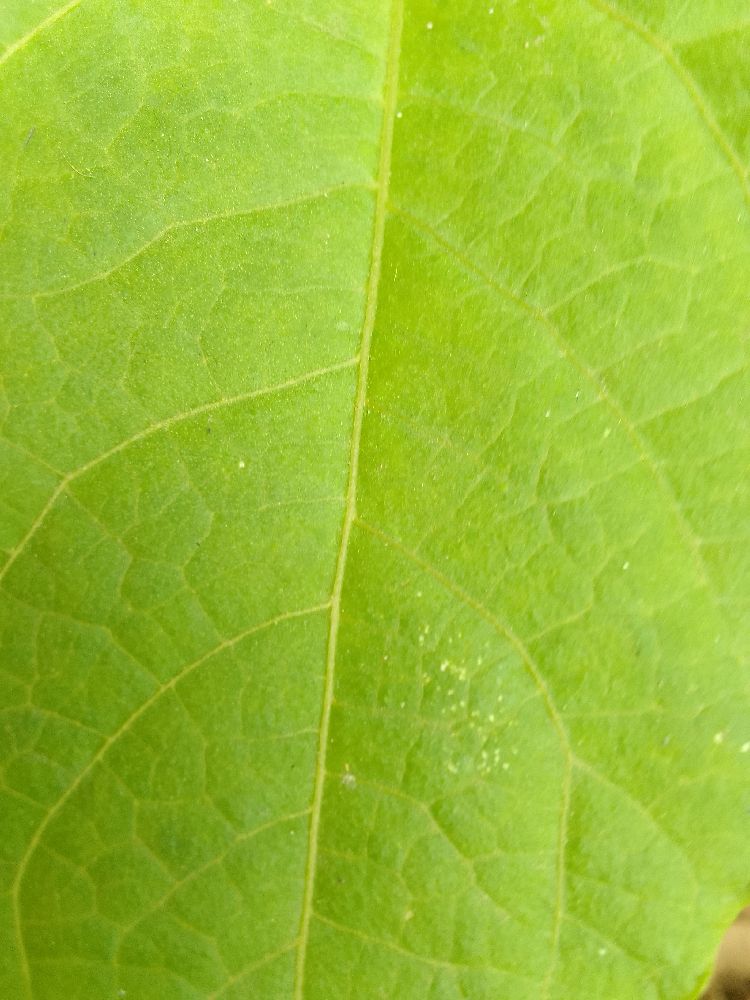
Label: healthy